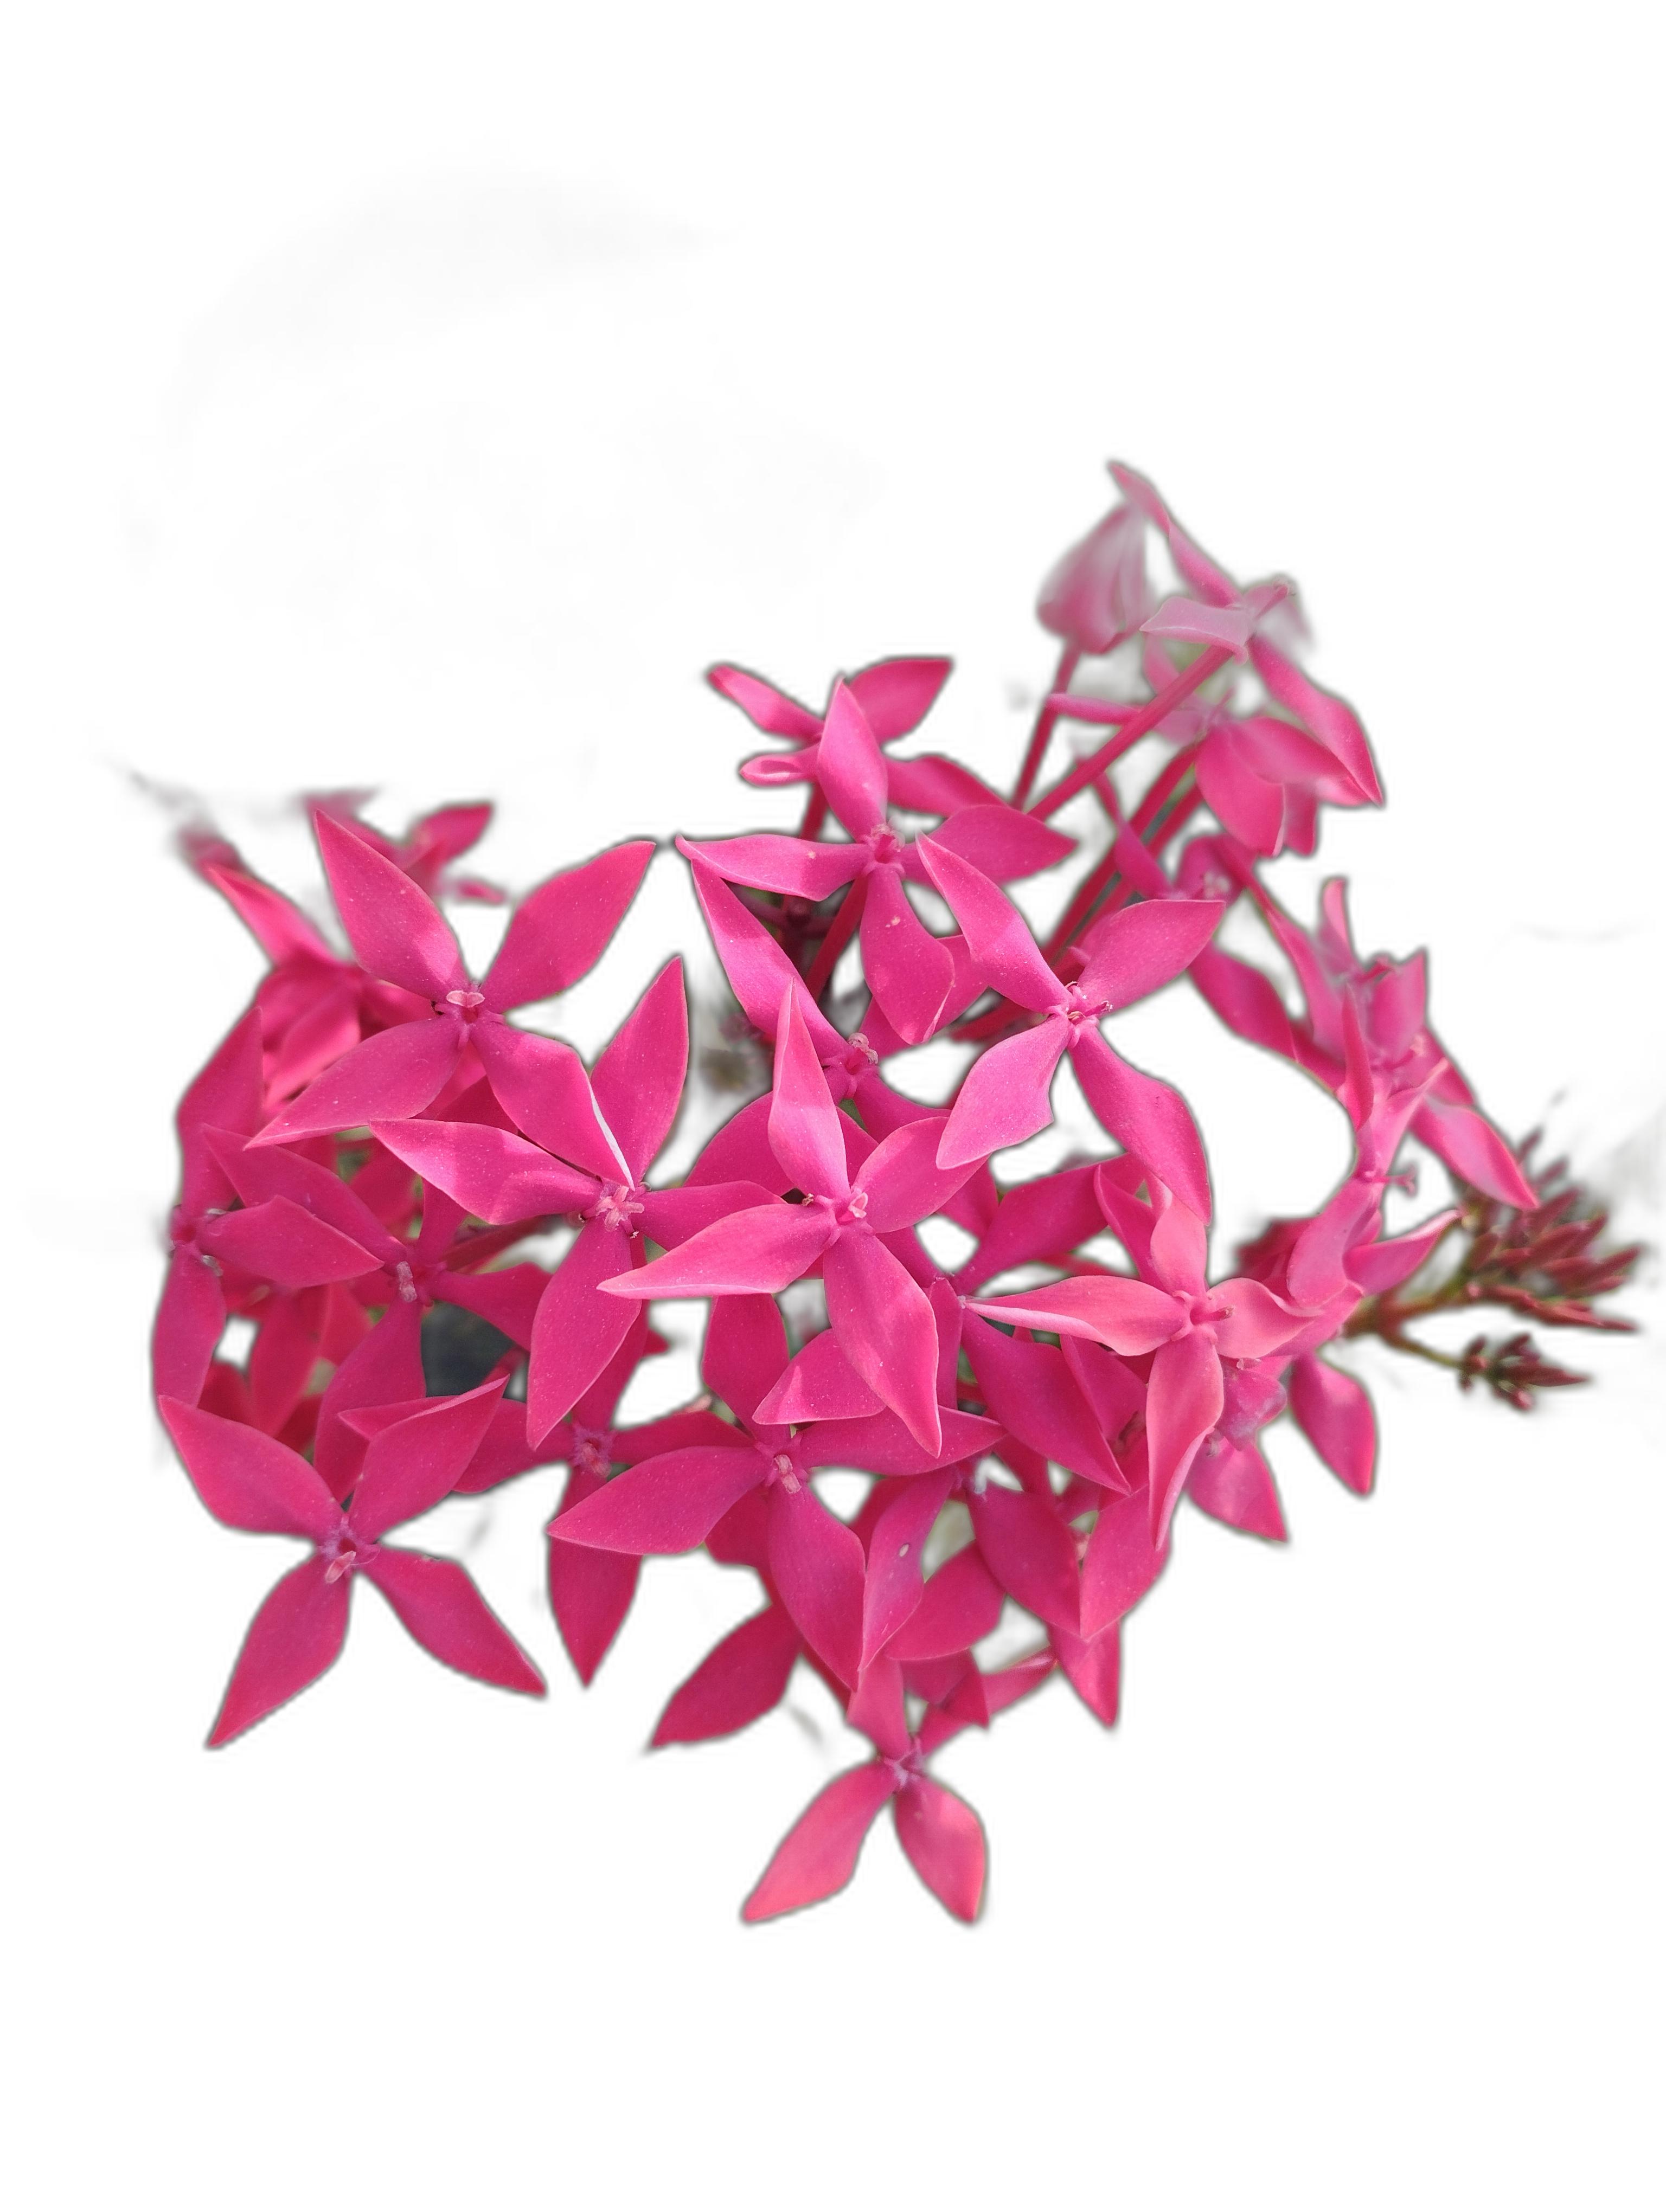
Label: Jungle geranium